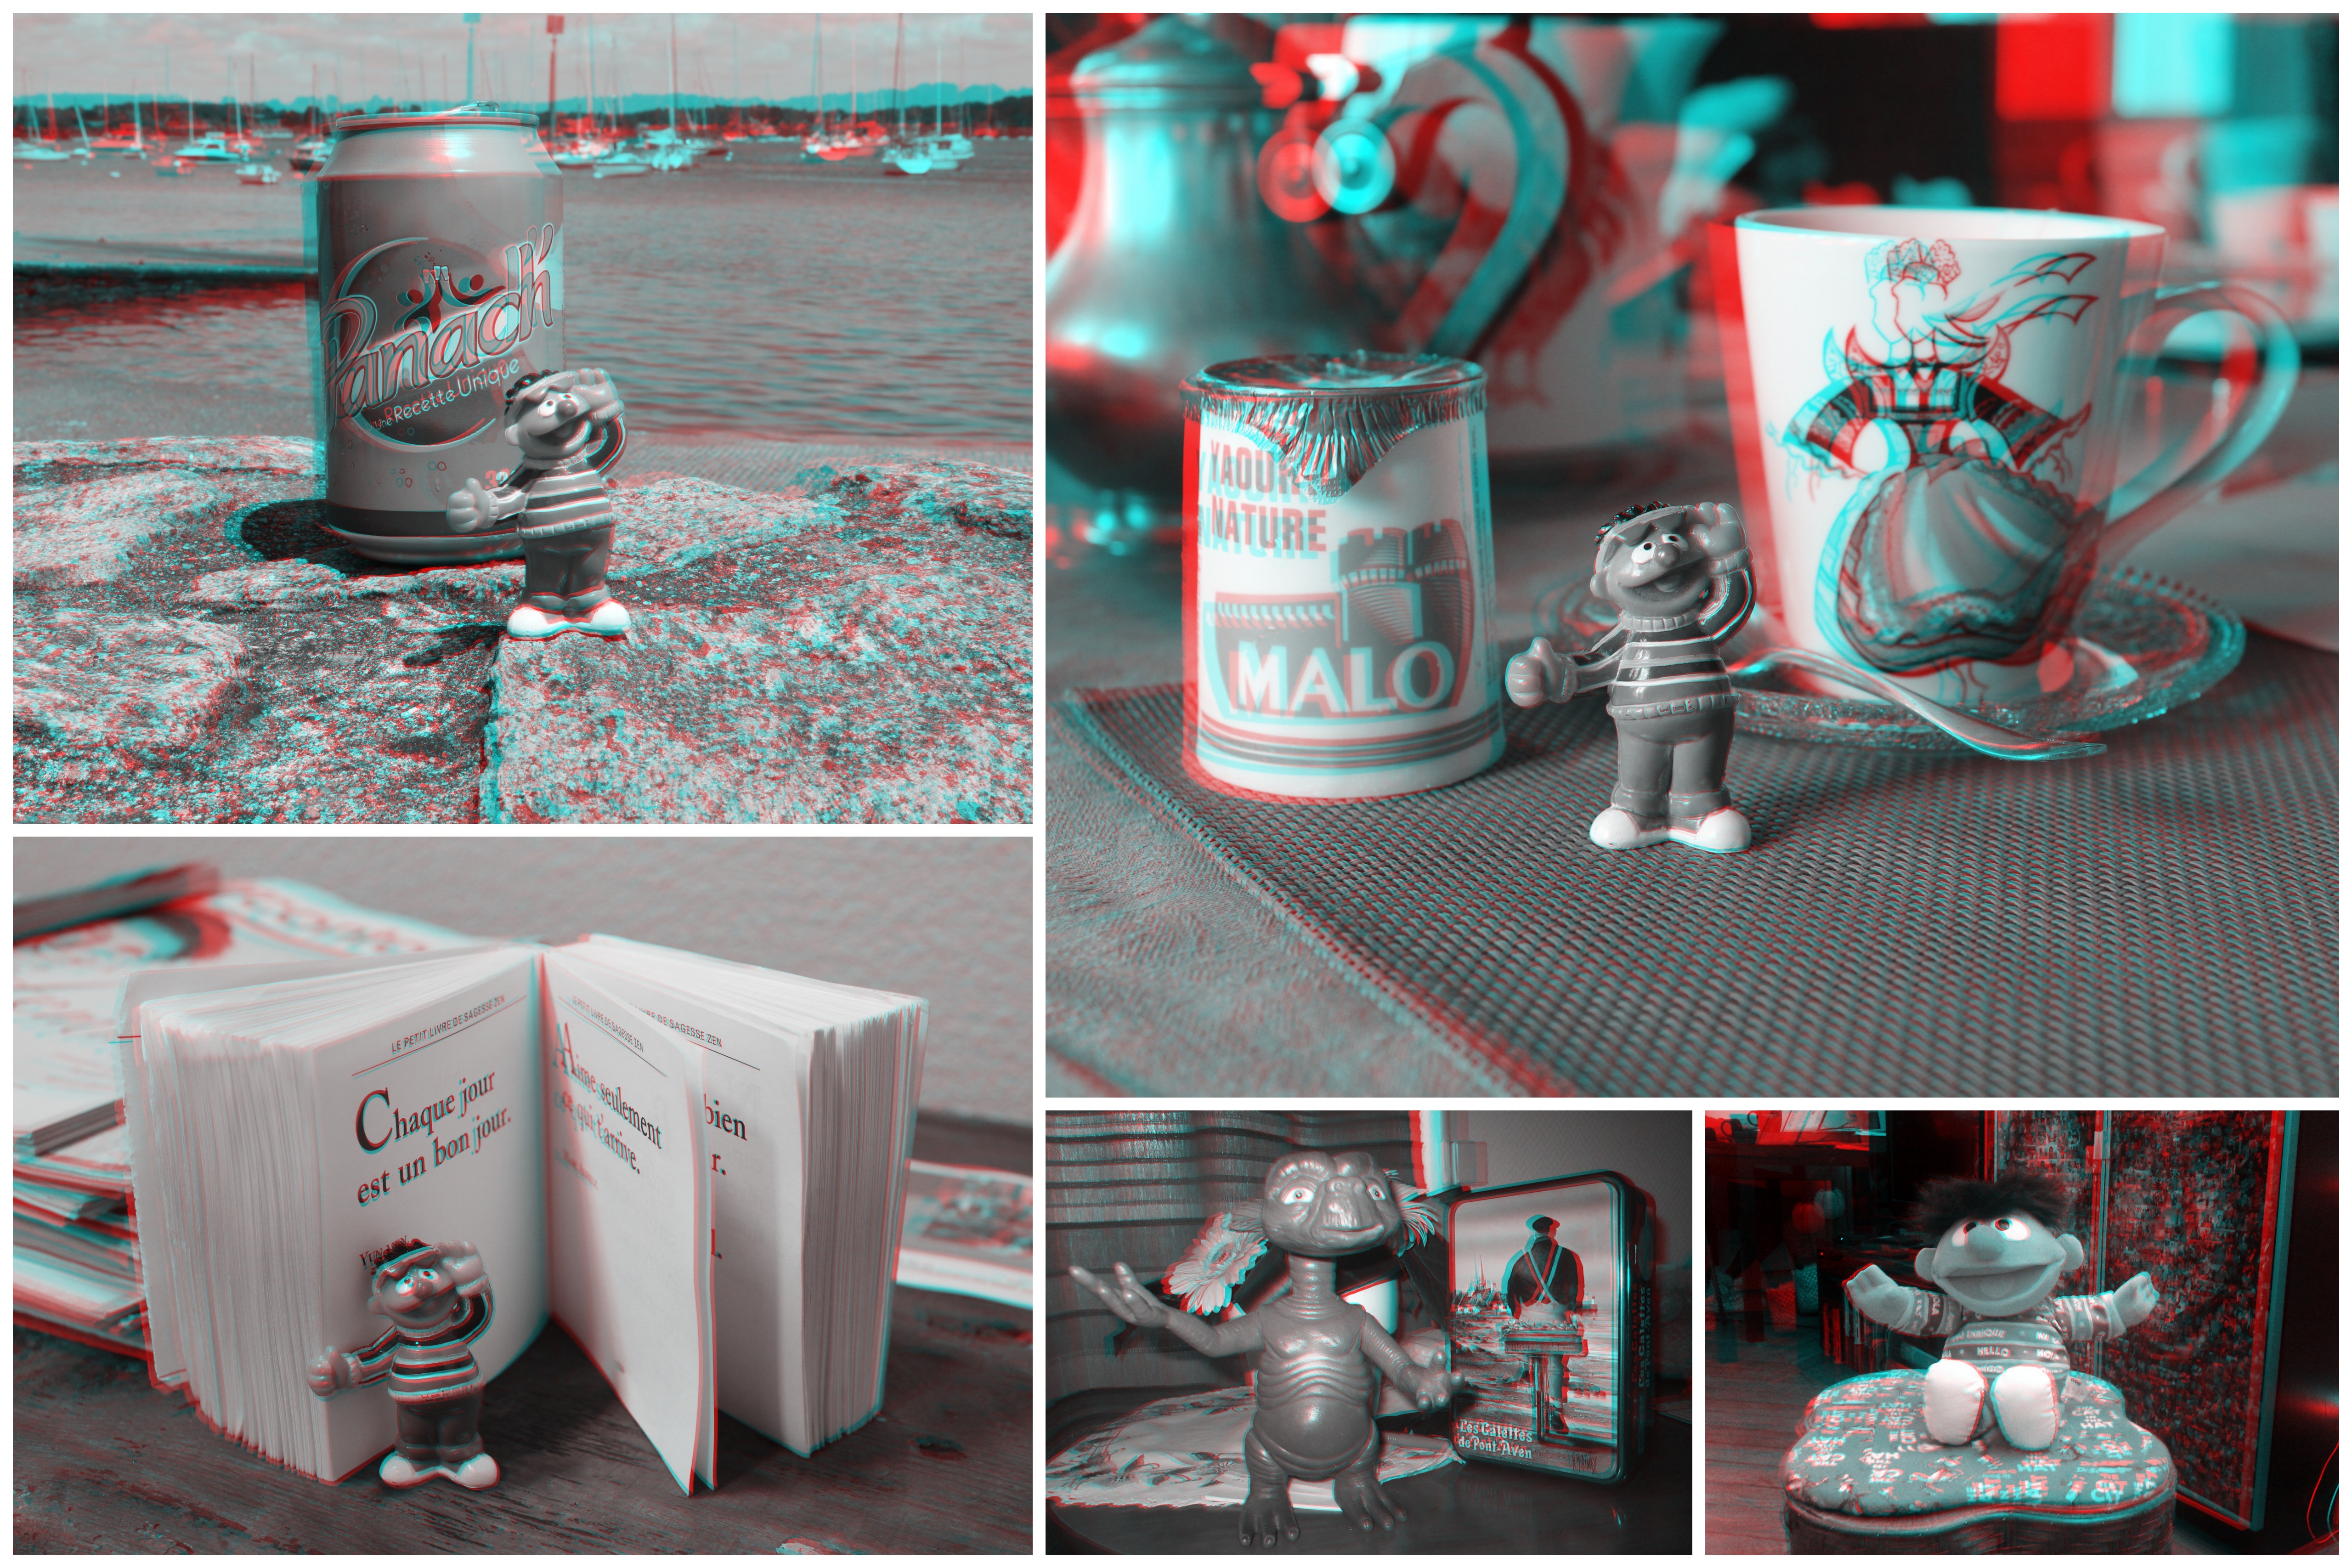
red, machine, brand, stereo, creativecommons, art, cc0, publicdomain, nocopyright, carloszgz, cmstoolsphotoring, freeculturalworks, openlicense, freepictures, rouge, rojo, copyleft, norightsreserved, 3d, cyan, anaglyph, cian, redcyan, presentation